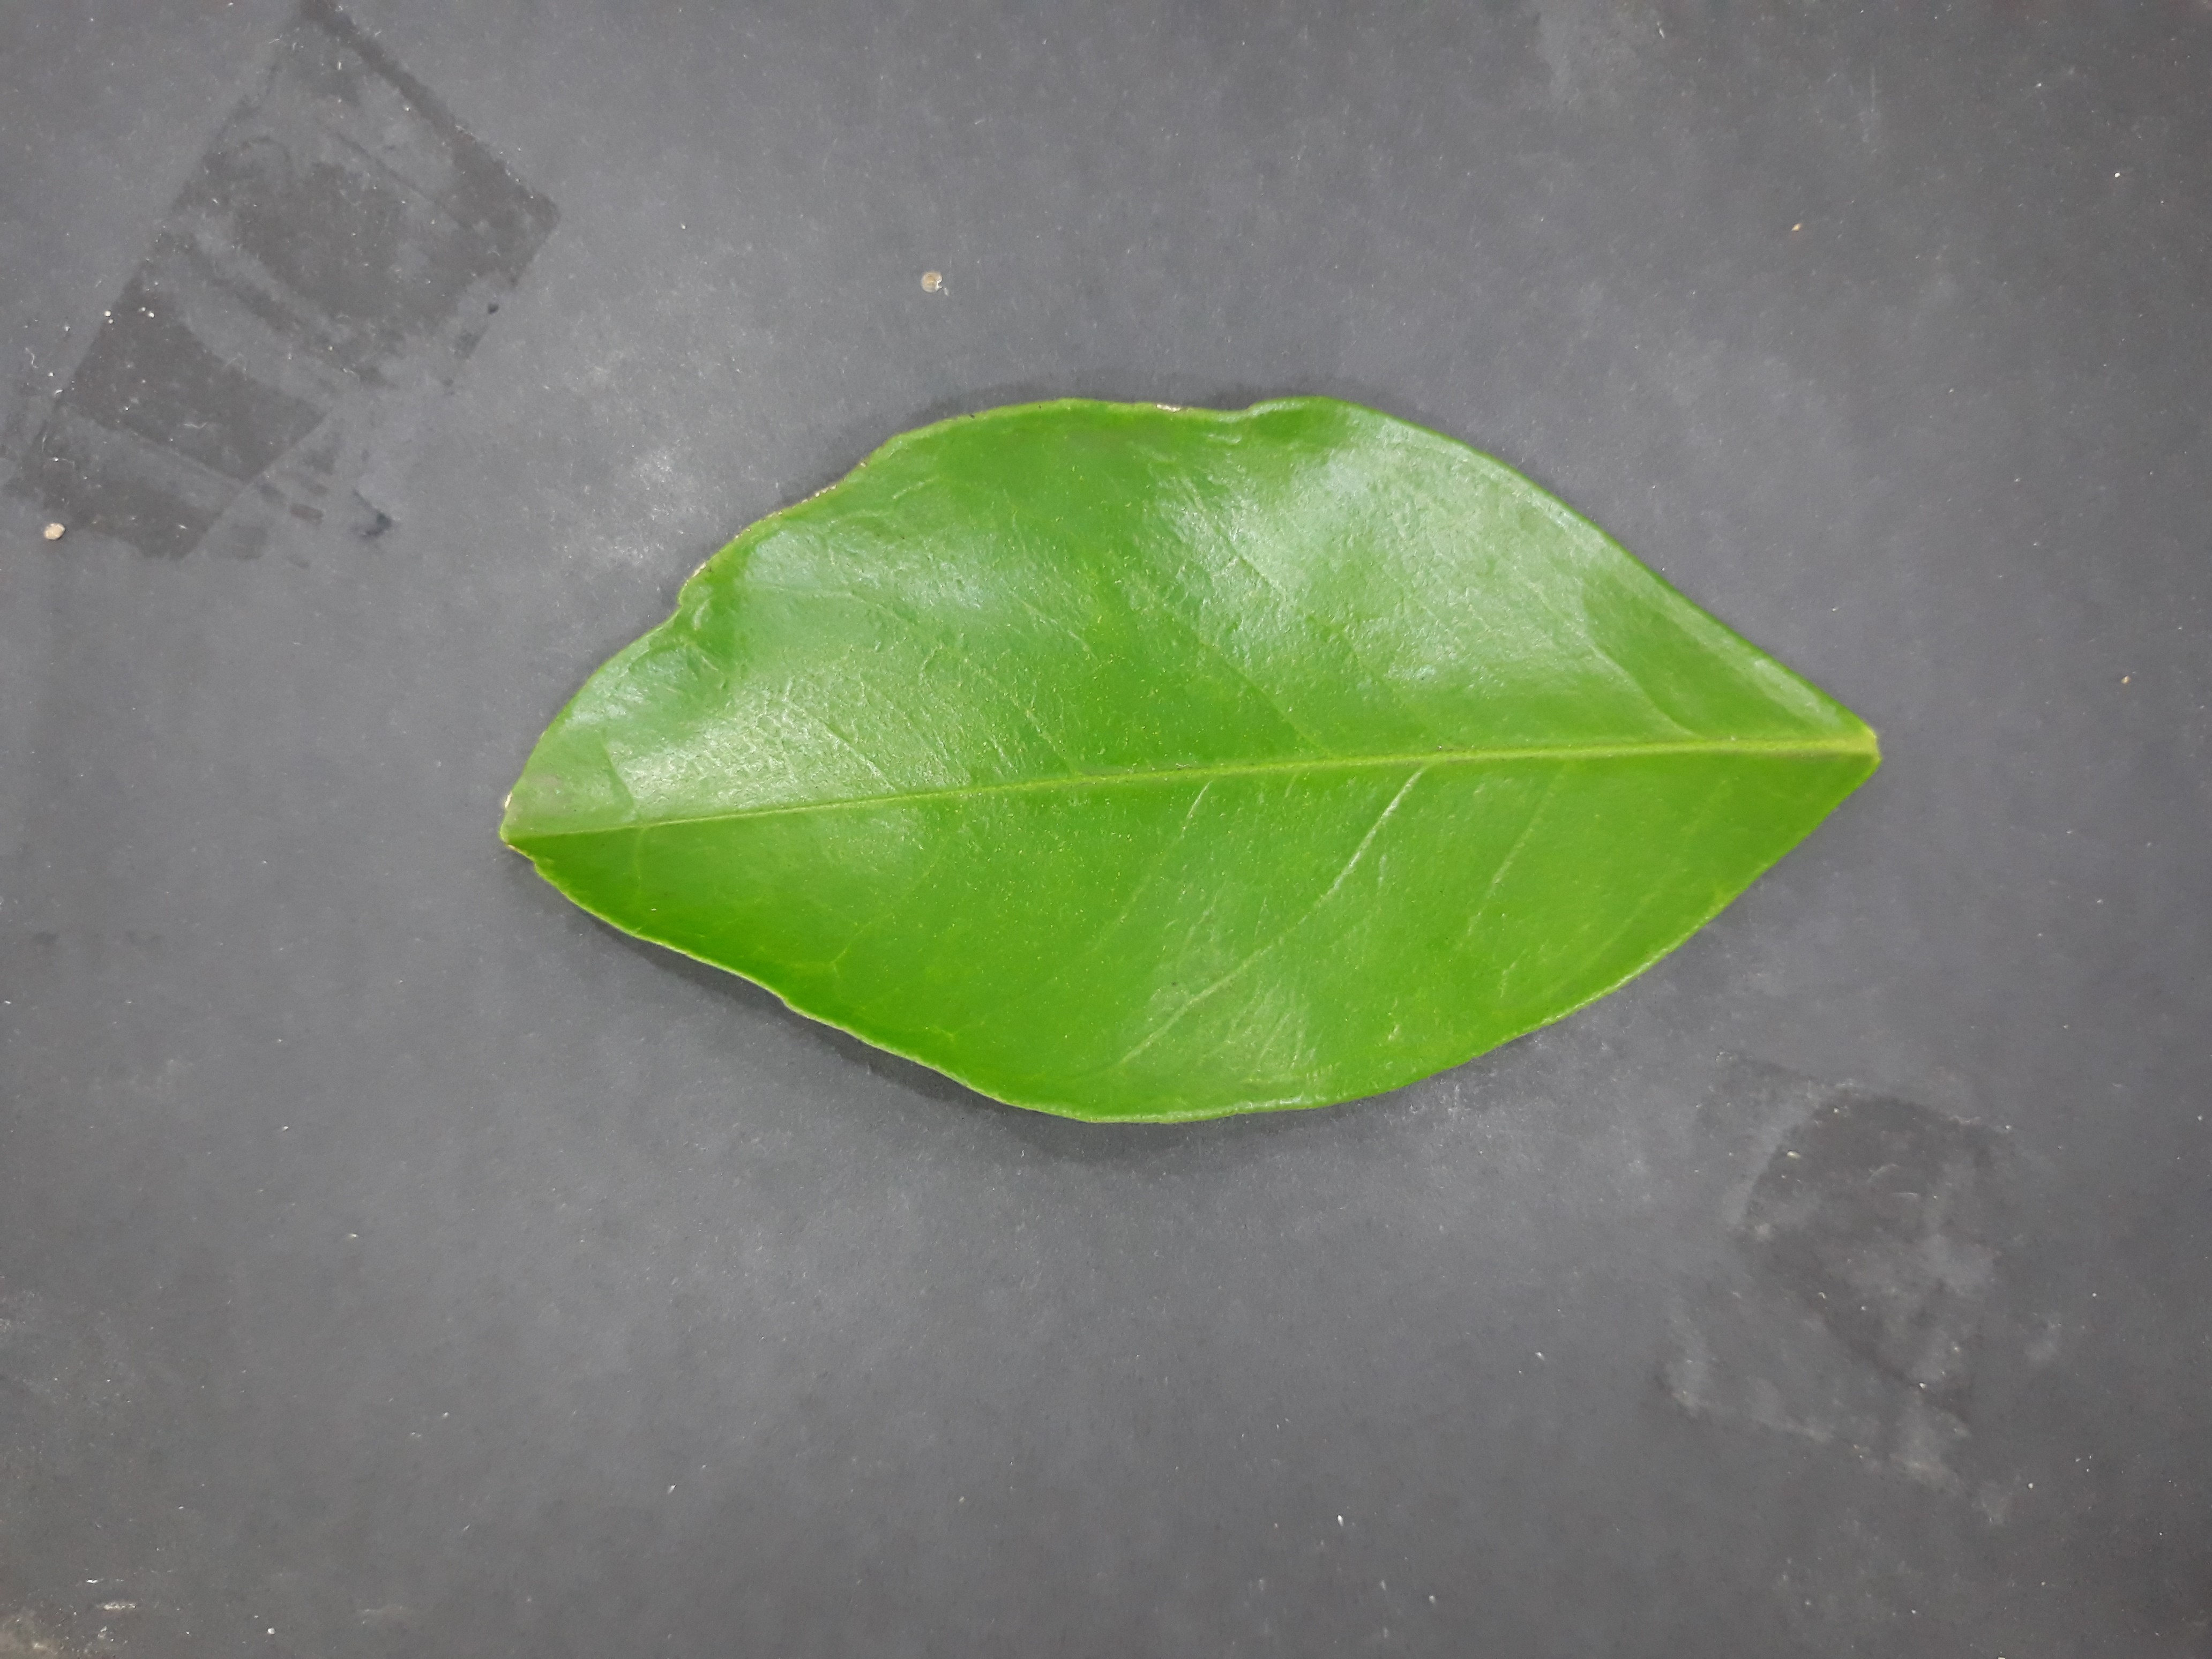
Label: Healthy